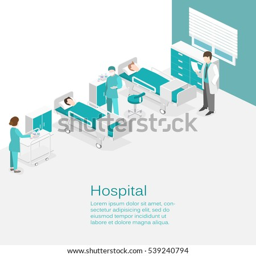
flat 3d illustration isometric interior of hospital room .